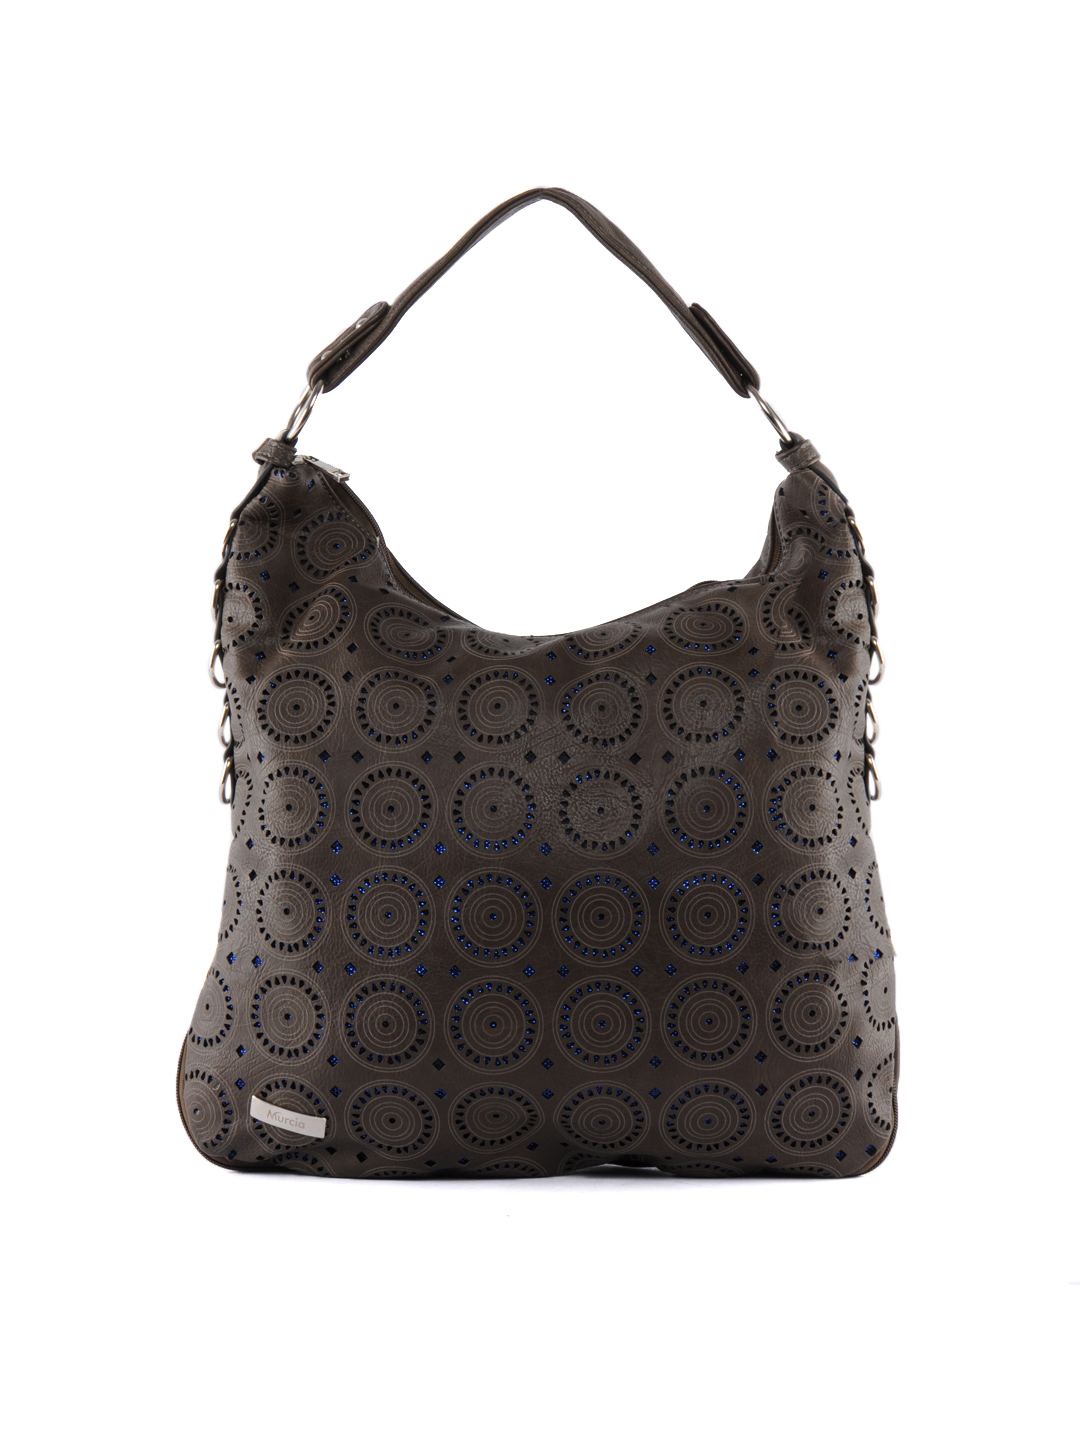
Murcia Women Laser Cut Brown Handbag
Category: Accessories / Bags / Handbags
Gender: Women
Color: Brown
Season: Winter 2015
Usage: Casual